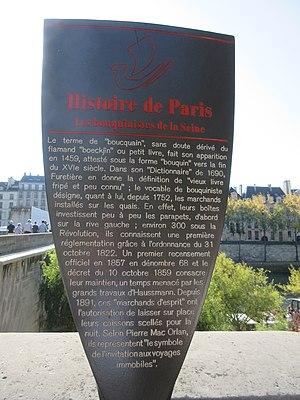
Panneau Histoire de Paris
Les panneaux « Histoire de Paris » sont des panneaux d'information installés dans les rues de Paris devant certains des monuments parisiens.
Le quai de l’Hôtel-de-Ville est un quai situé le long de la Seine, à Paris, dans le 4ᵉ arrondissement.
Les bouquinistes de Paris sont des libraires de livres anciens et d’occasion, présents sur une grande partie des quais de Seine ; sur la rive droite, du pont Marie au quai du Louvre ; sur la rive gauche, du quai de la Tournelle au quai Voltaire. Proposant près de 300 000 livres, ainsi qu’un grand nombre d’estampes, revues, cartes de collection, etc., plus de 200 bouquinistes gèrent près de 900 boîtes sur les quais de la Seine.